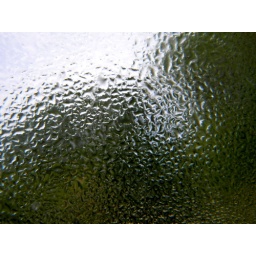
water droplets trapped in my window